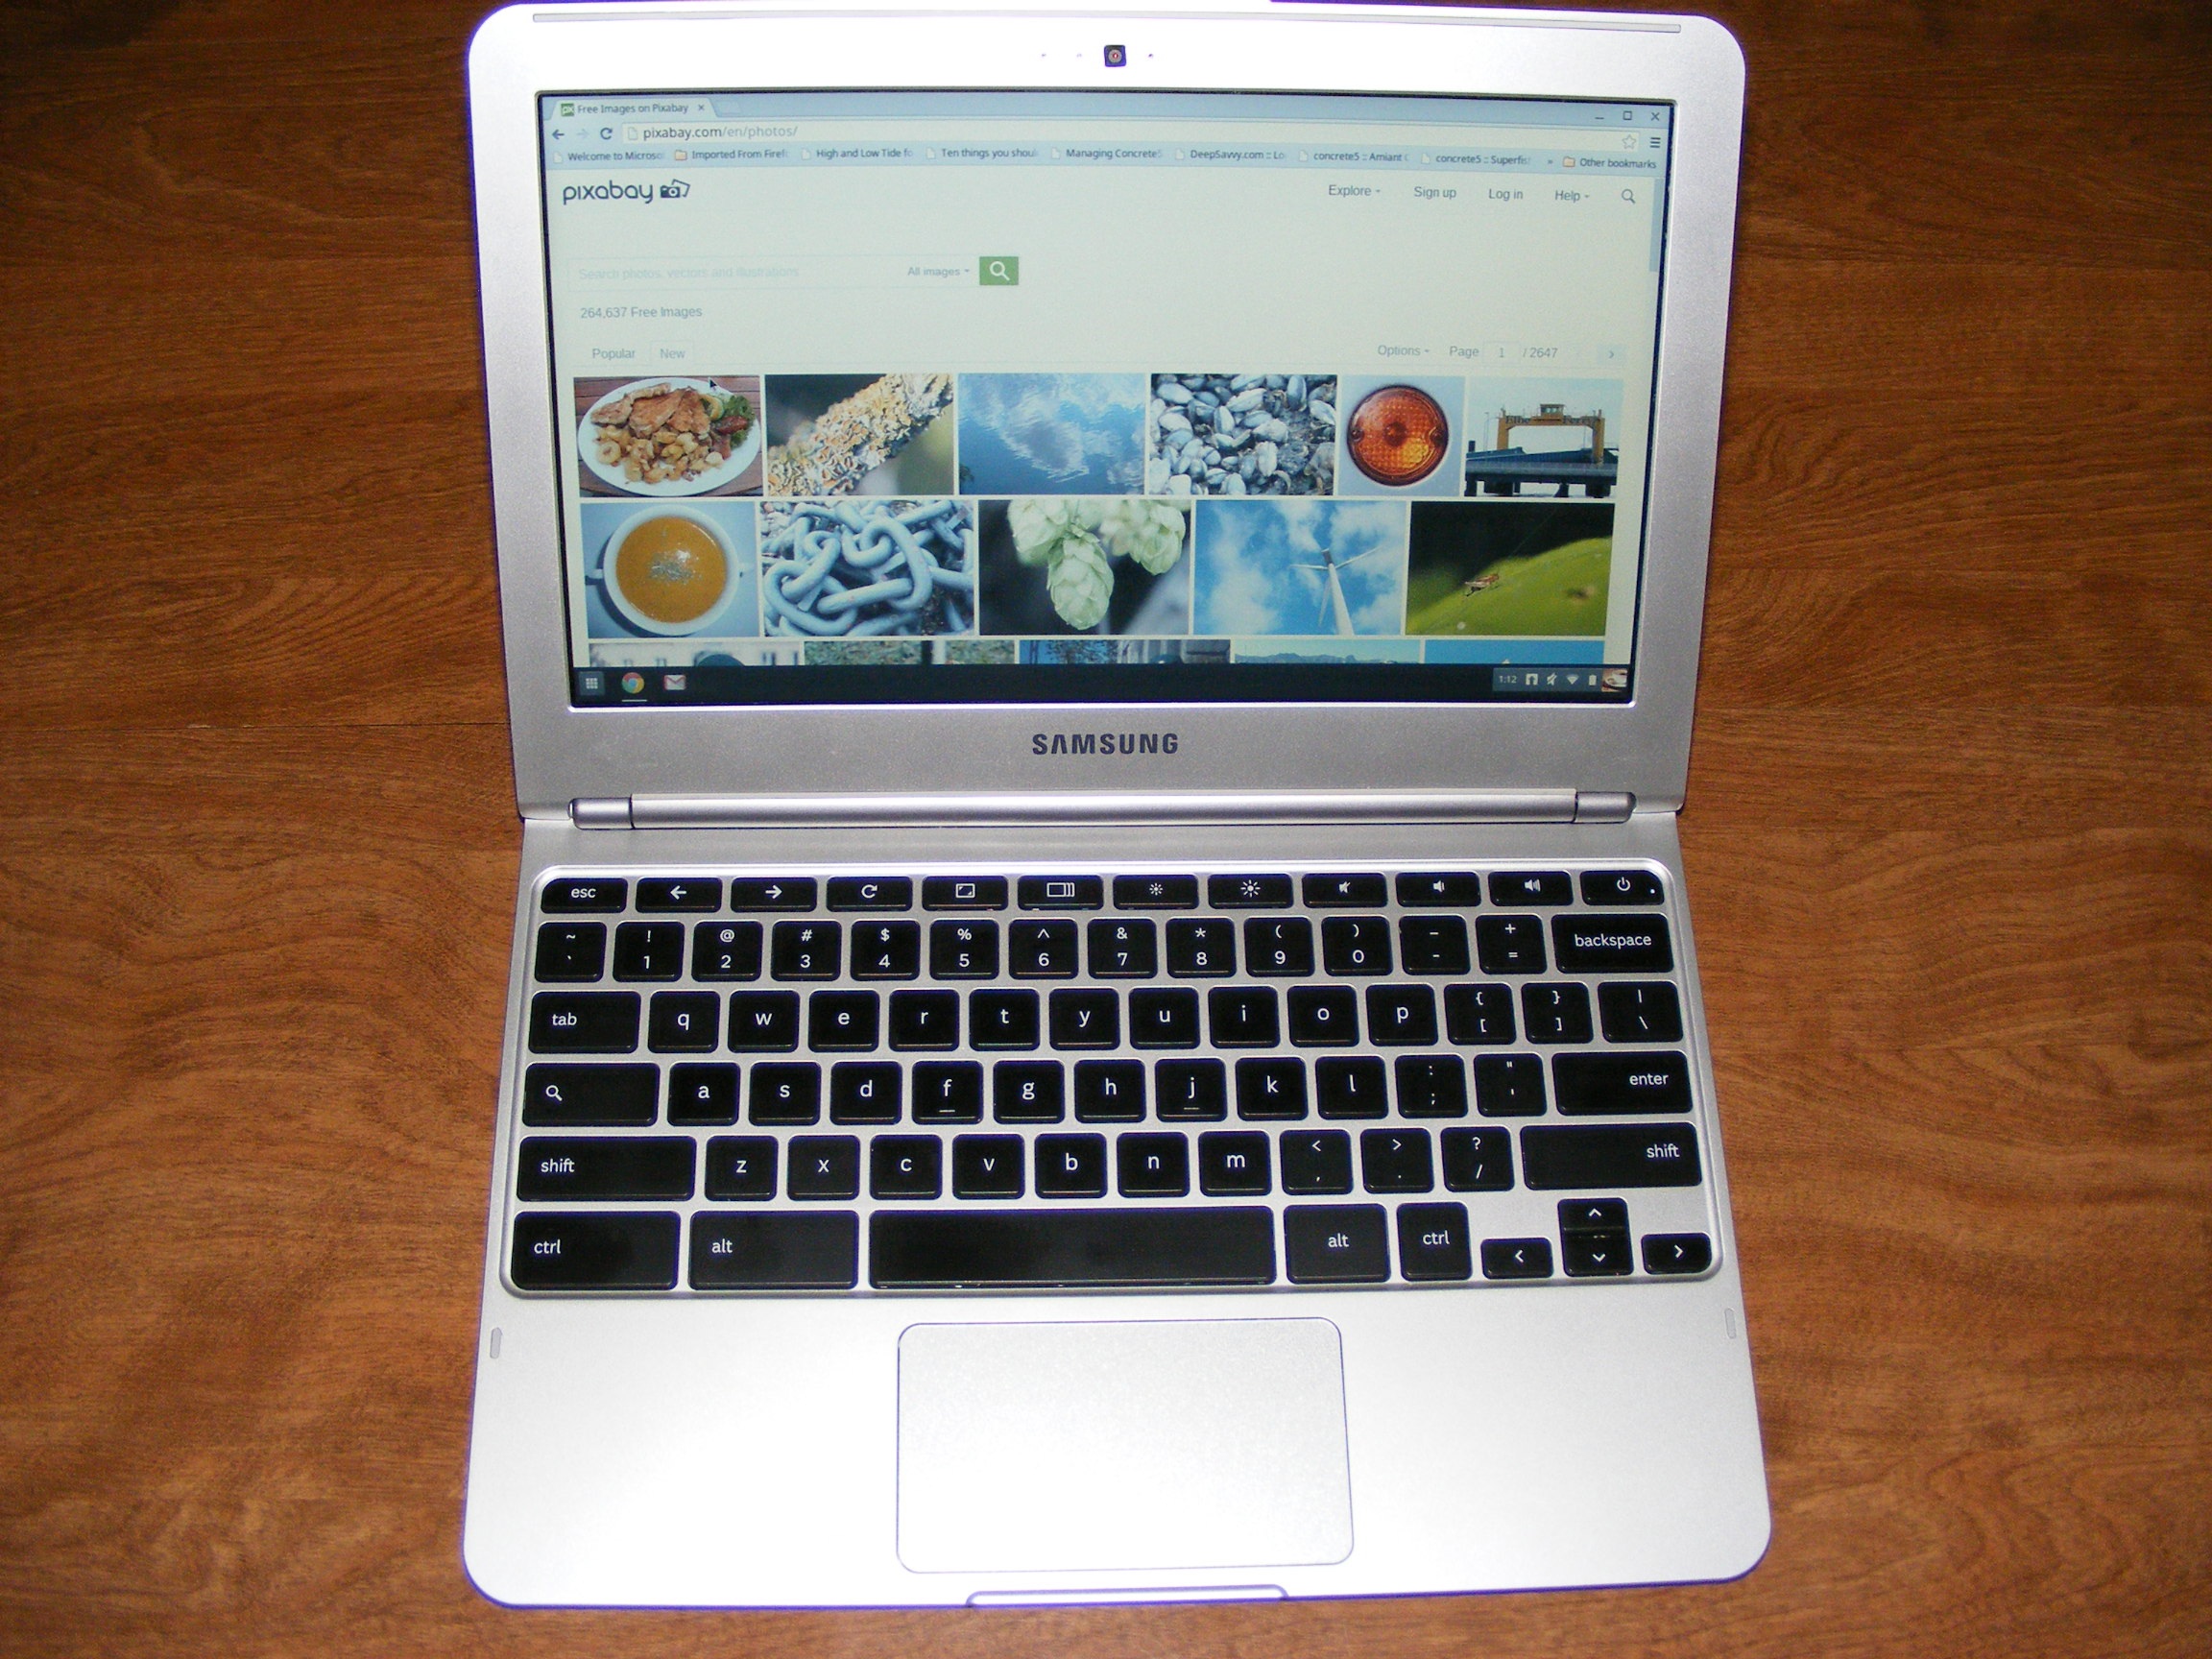
laptop, notebook, computer, mobile, screen, technology, electronic, samsung, display, interface, multimedia, netbook, chromebook, personal computer, electronic device, computer hardware